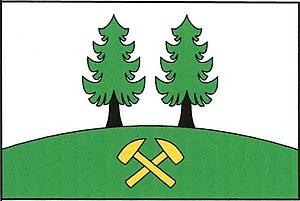
Zahořany est une commune du district de Prague-Ouest, dans la région de Bohême-Centrale, en République tchèque. Sa population s'élevait à 304 habitants en 2020.